GOES 11

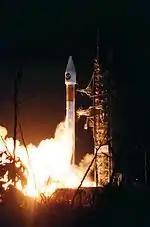
Launch of GOES-11

GOES-L was launched aboard an International Launch Services Atlas IIA rocket, flying from Space Launch Complex 36A at the Cape Canaveral Air Force Station. The launch occurred at 07:07 UTC on 3 May. The launch was originally scheduled for 15 March 1999, however it was delayed to allow the Eutelsat W3 satellite to be launched first. Following this, it was rescheduled for 15 May. On 30 April, the Centaur upper stage of a Titan IV(401)B failed during the launch of USA-143. Since a version of the Centaur was also used on the Atlas II, the launch of GOES-L was delayed a week to ensure that the same problem would not affect its launch. Less than five days after the Titan failure, a Delta III failed to launch Orion 3. The failure occurred during the second stage restart, and as the Delta III and Atlas II both used RL10 engines on their second stages, this resulted in a further delay.